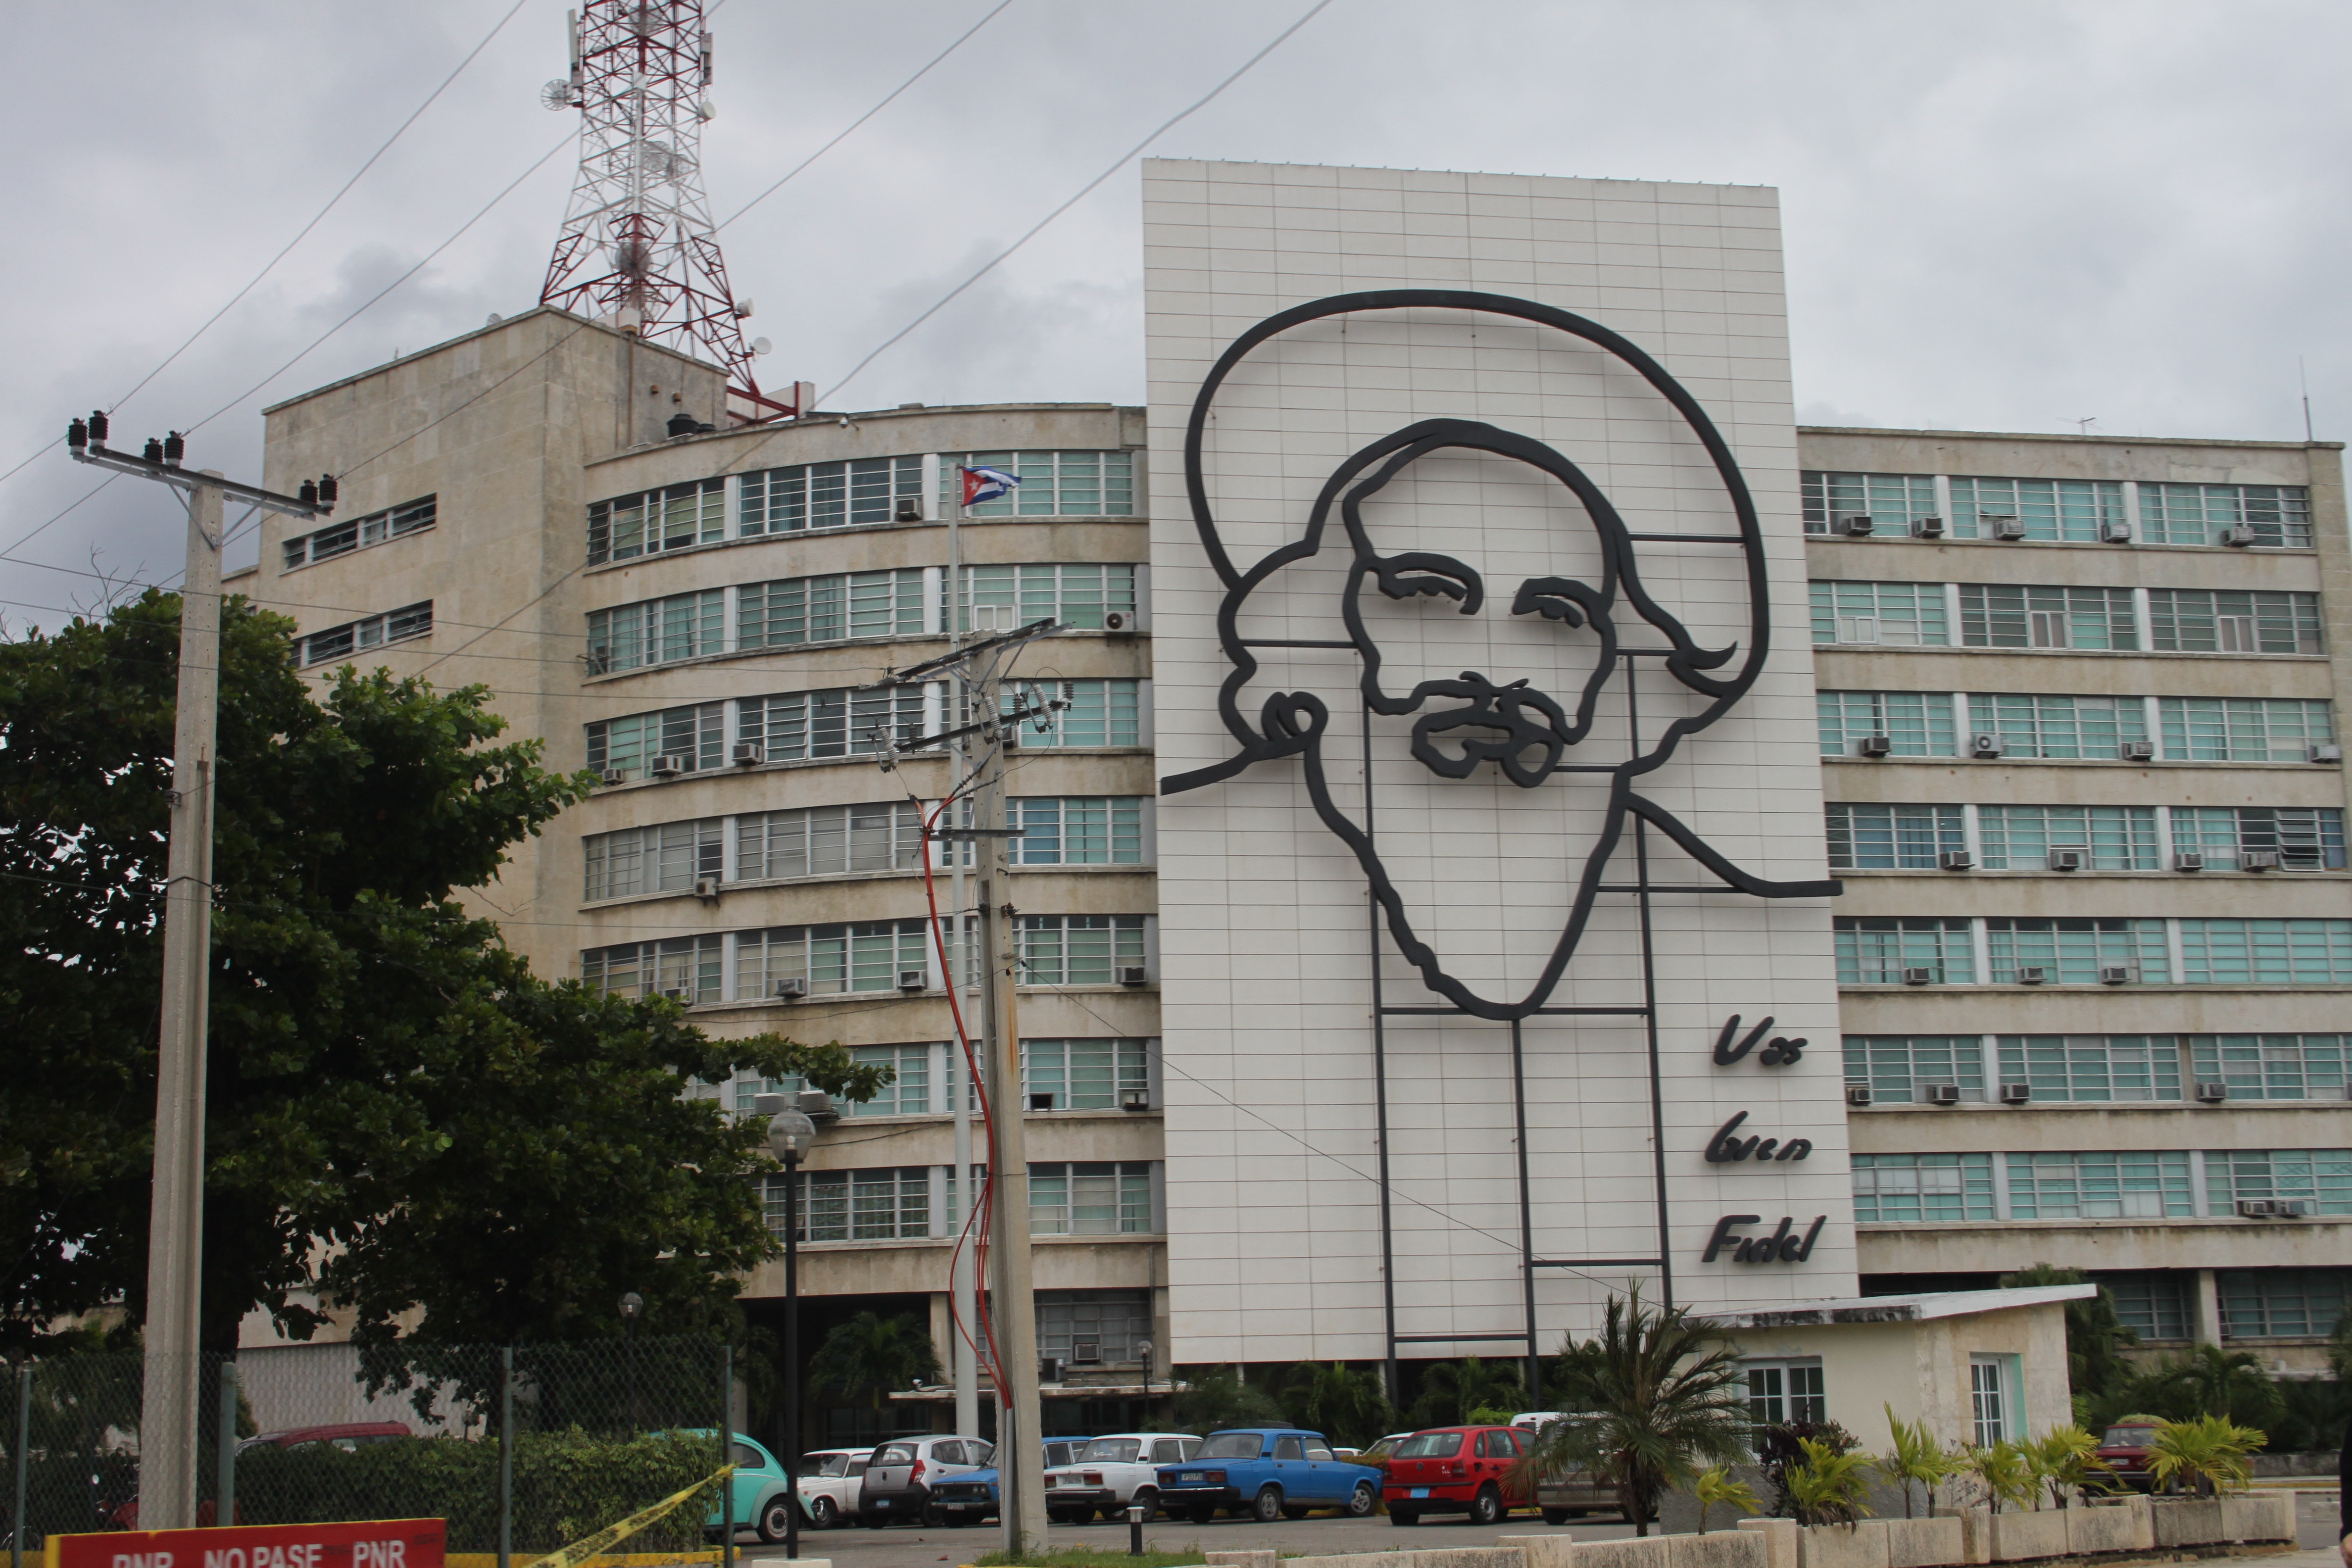
black and white, land, advertising, downtown, portrait, plaza, facade, tower block, president, cuba, art, mural, prime, communism, castro, 1959, politician, neighbourhood, revolutionary, urban area, residential area, fidel alejandro castro ruz